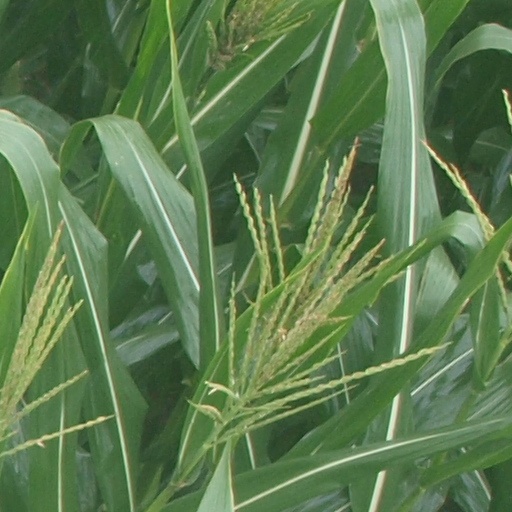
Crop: maize; corn